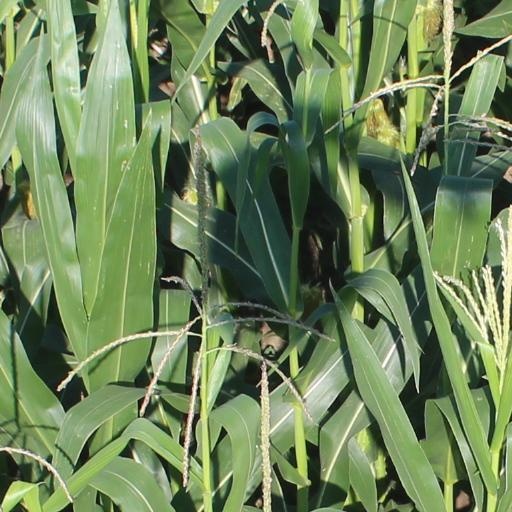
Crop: maize; corn